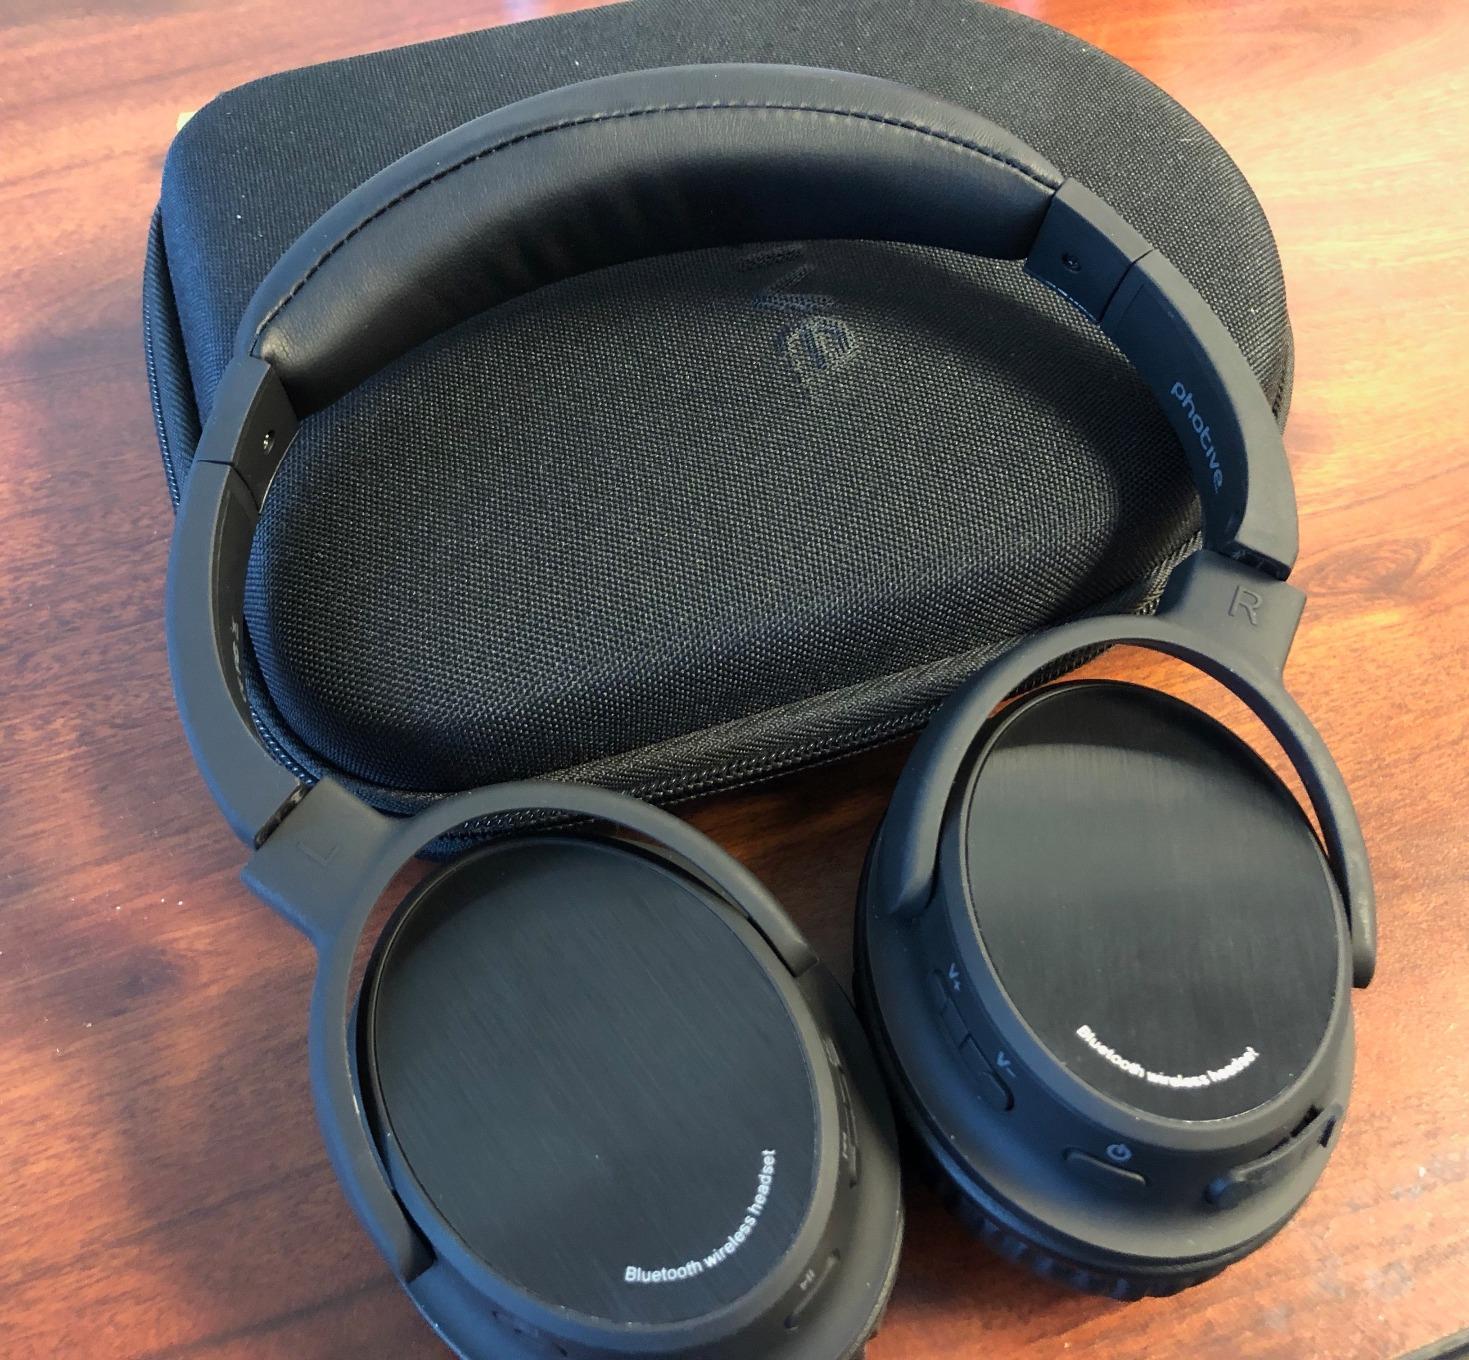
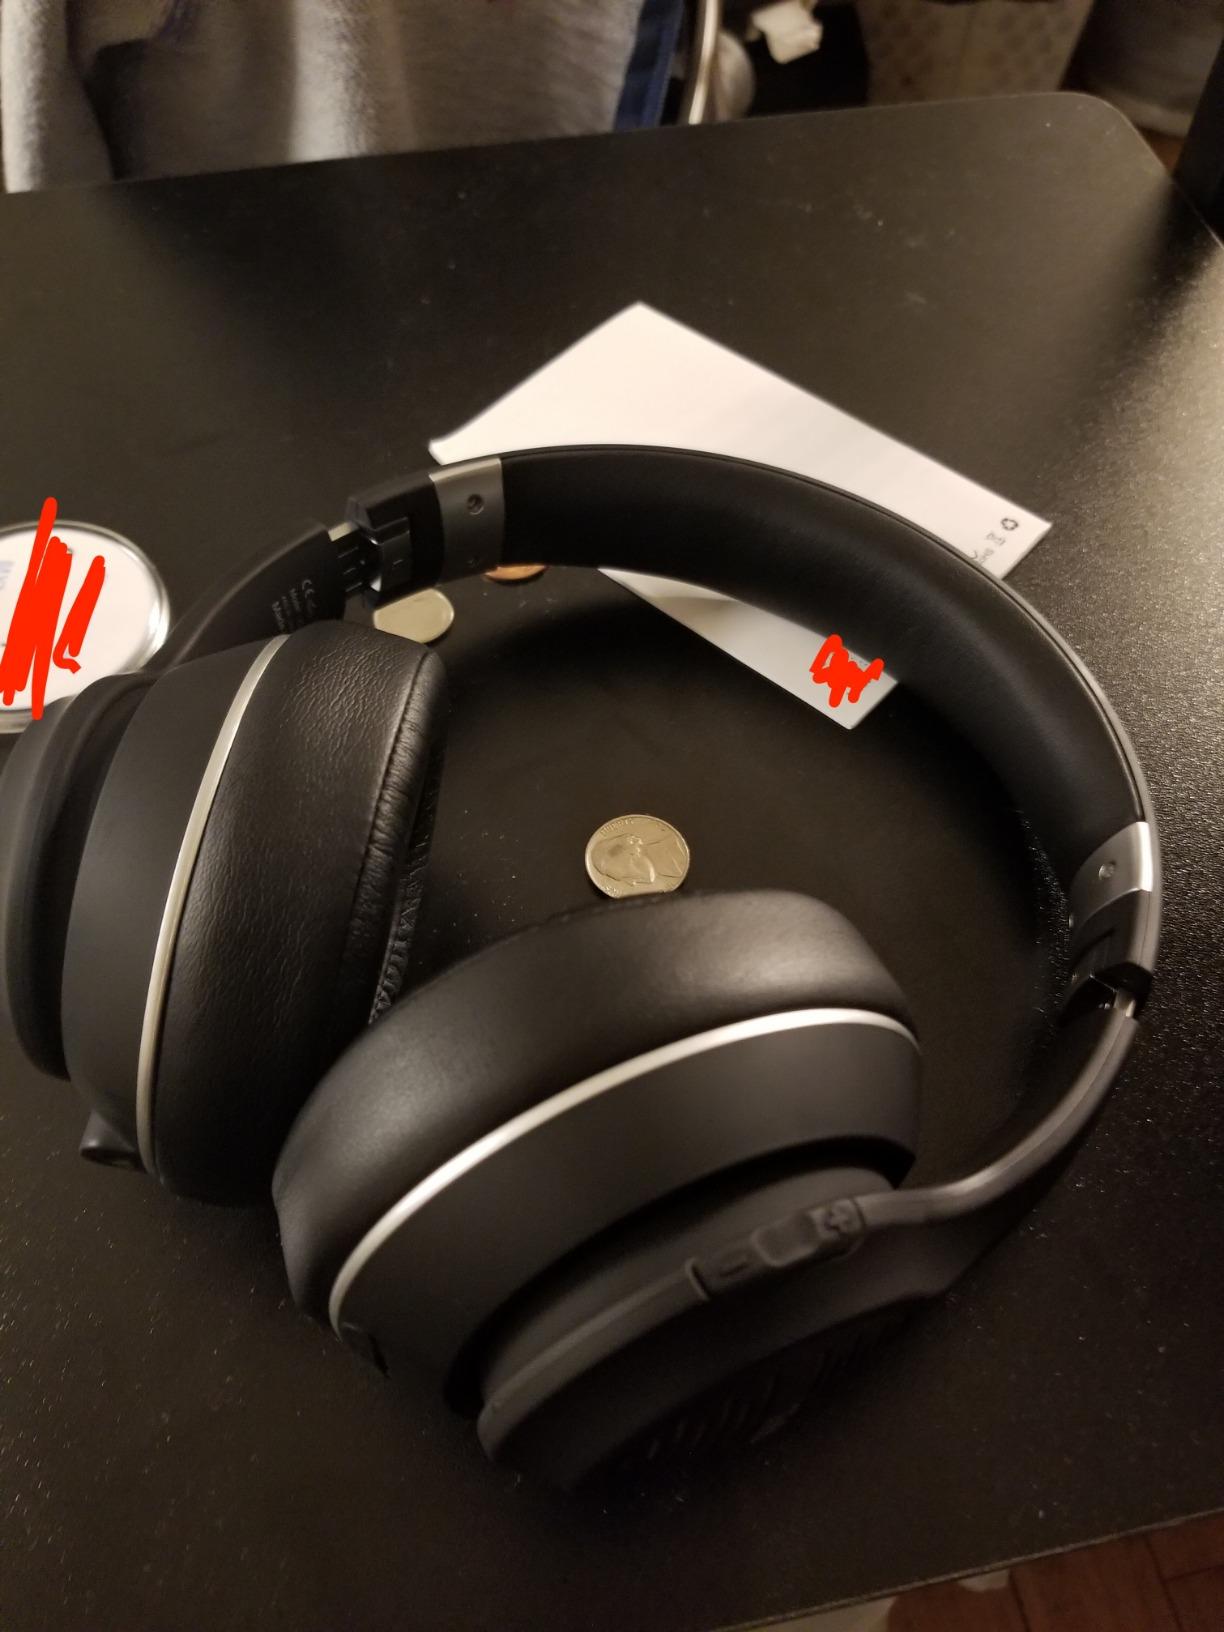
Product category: headphones
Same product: no